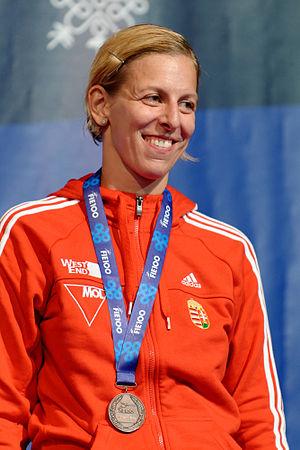
Emese Szász lors de la cérémonie protocolaire de l'épée féminine aux championnats du monde d'escrime 2013 au Syma Hall à Budapest, le 12 août 2013.
Emese Judit Szász, née le 7 septembre 1982 à Budapest, est une escrimeuse hongroise, pratiquant l'épée.